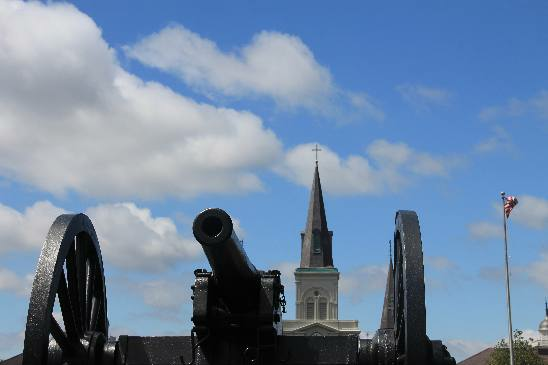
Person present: No